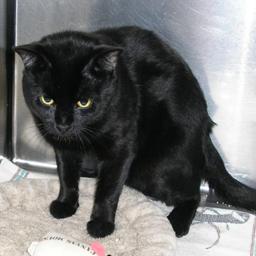
Animal: cats